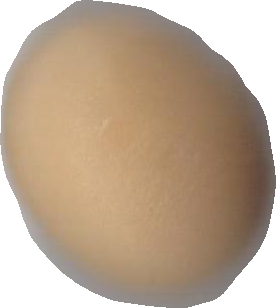
Variety: Grobogan